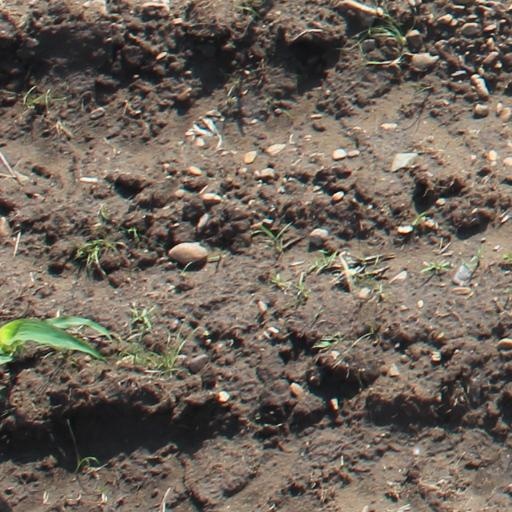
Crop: maize; corn